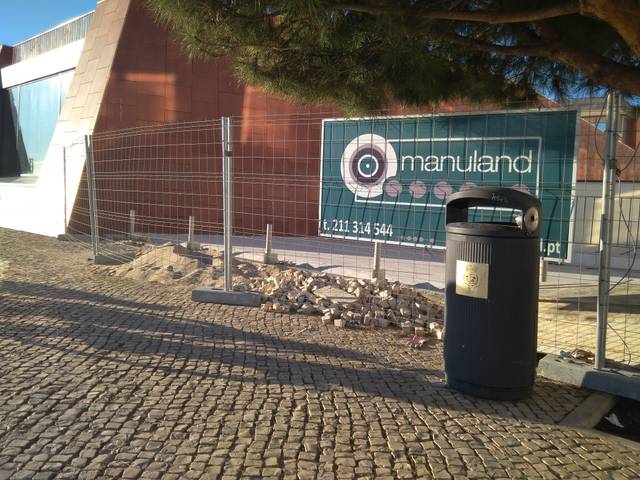
Region: Portugal
Coordinates: 38.706, -9.142